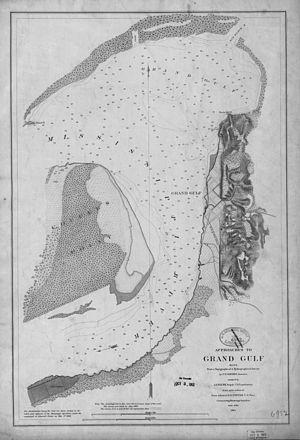
La bataille de Grand Gulf est une bataille navale de la guerre de Sécession qui s'est déroulée le 29 avril 1863. Lors de la campagne de Vicksburg du major général Ulysses S. Grant, les forces navales de l'Union sous le commandement du contre-amiral David D. Porter mène sept ironclads dans une attaque contre les fortifications et les batteries confédérées à Grand Gulf, en aval de Vicksburg, Mississippi. Bien que les confédérés résistent au bombardement de l'Union et empêchent le débarquement de l'infanterie contre leur fortification, la défaite n'est qu'un revers mineur dans le plan de Grant pour la traversée du fleuve Mississippi et l'avance contre Vicksburg.